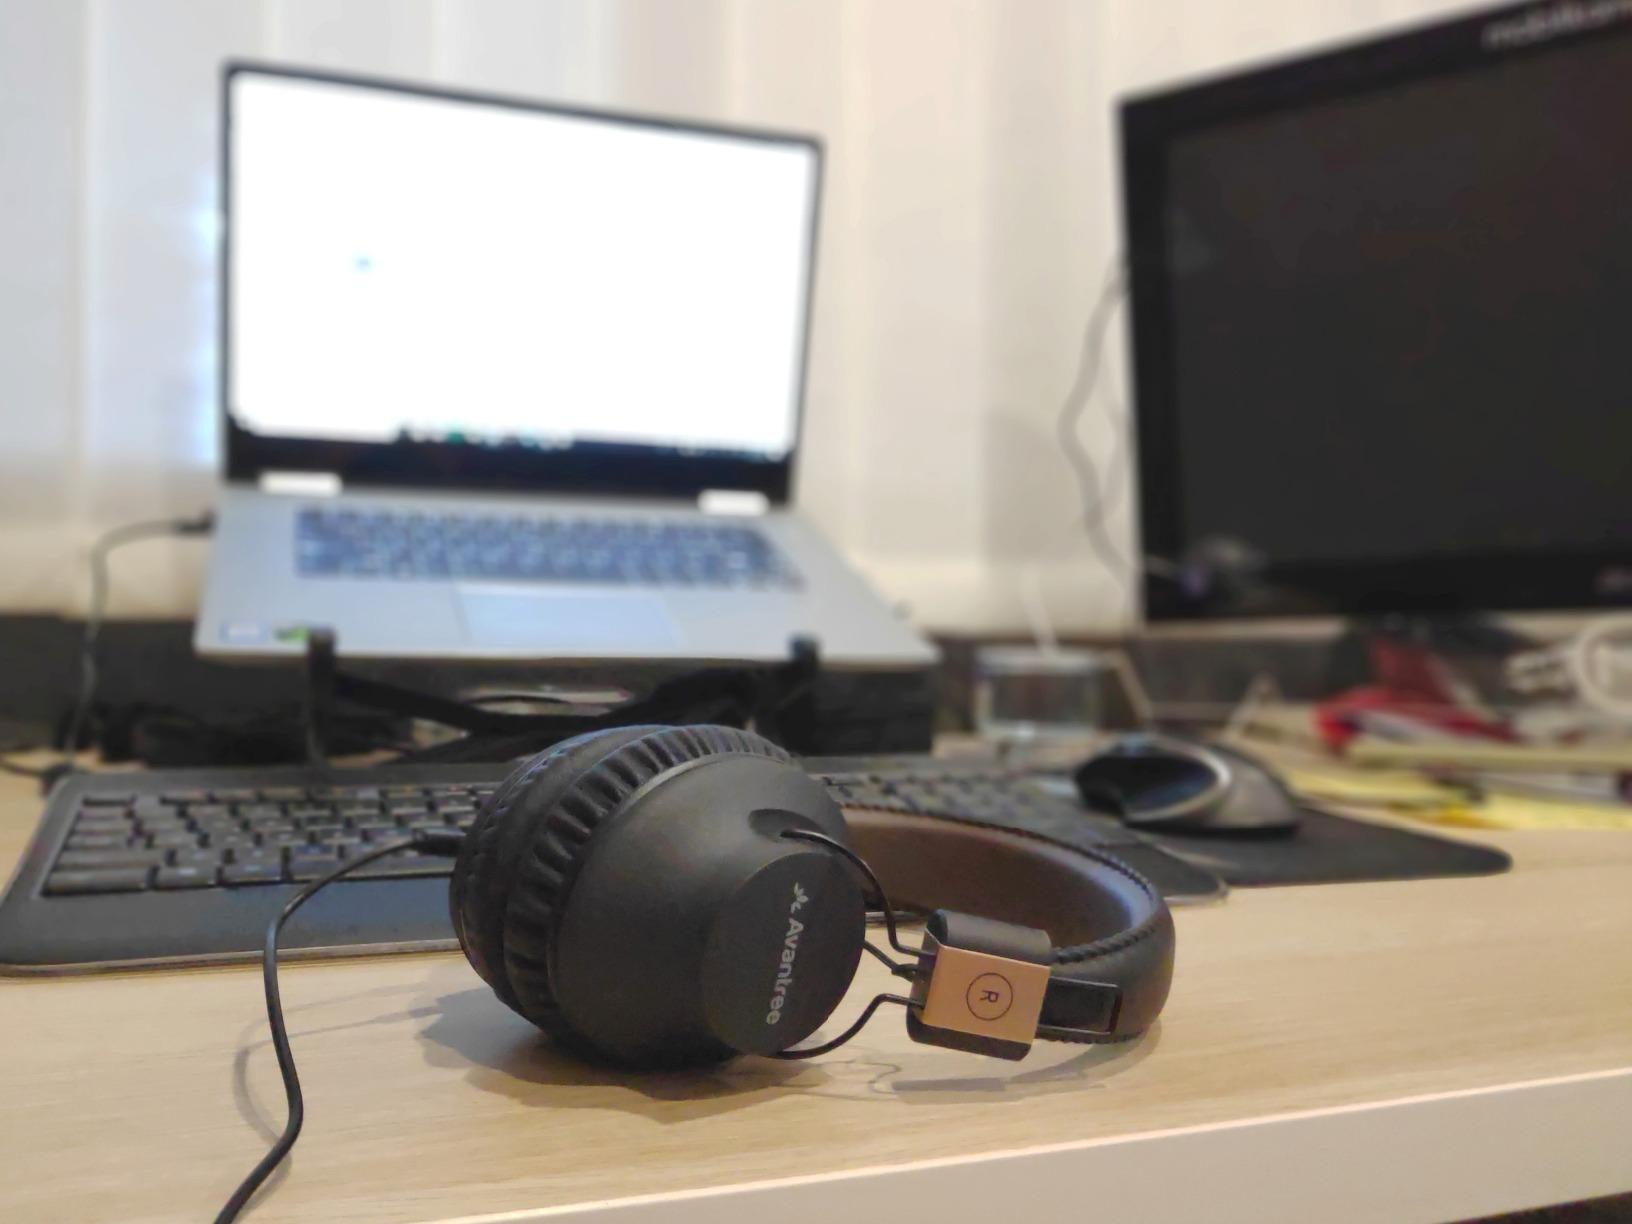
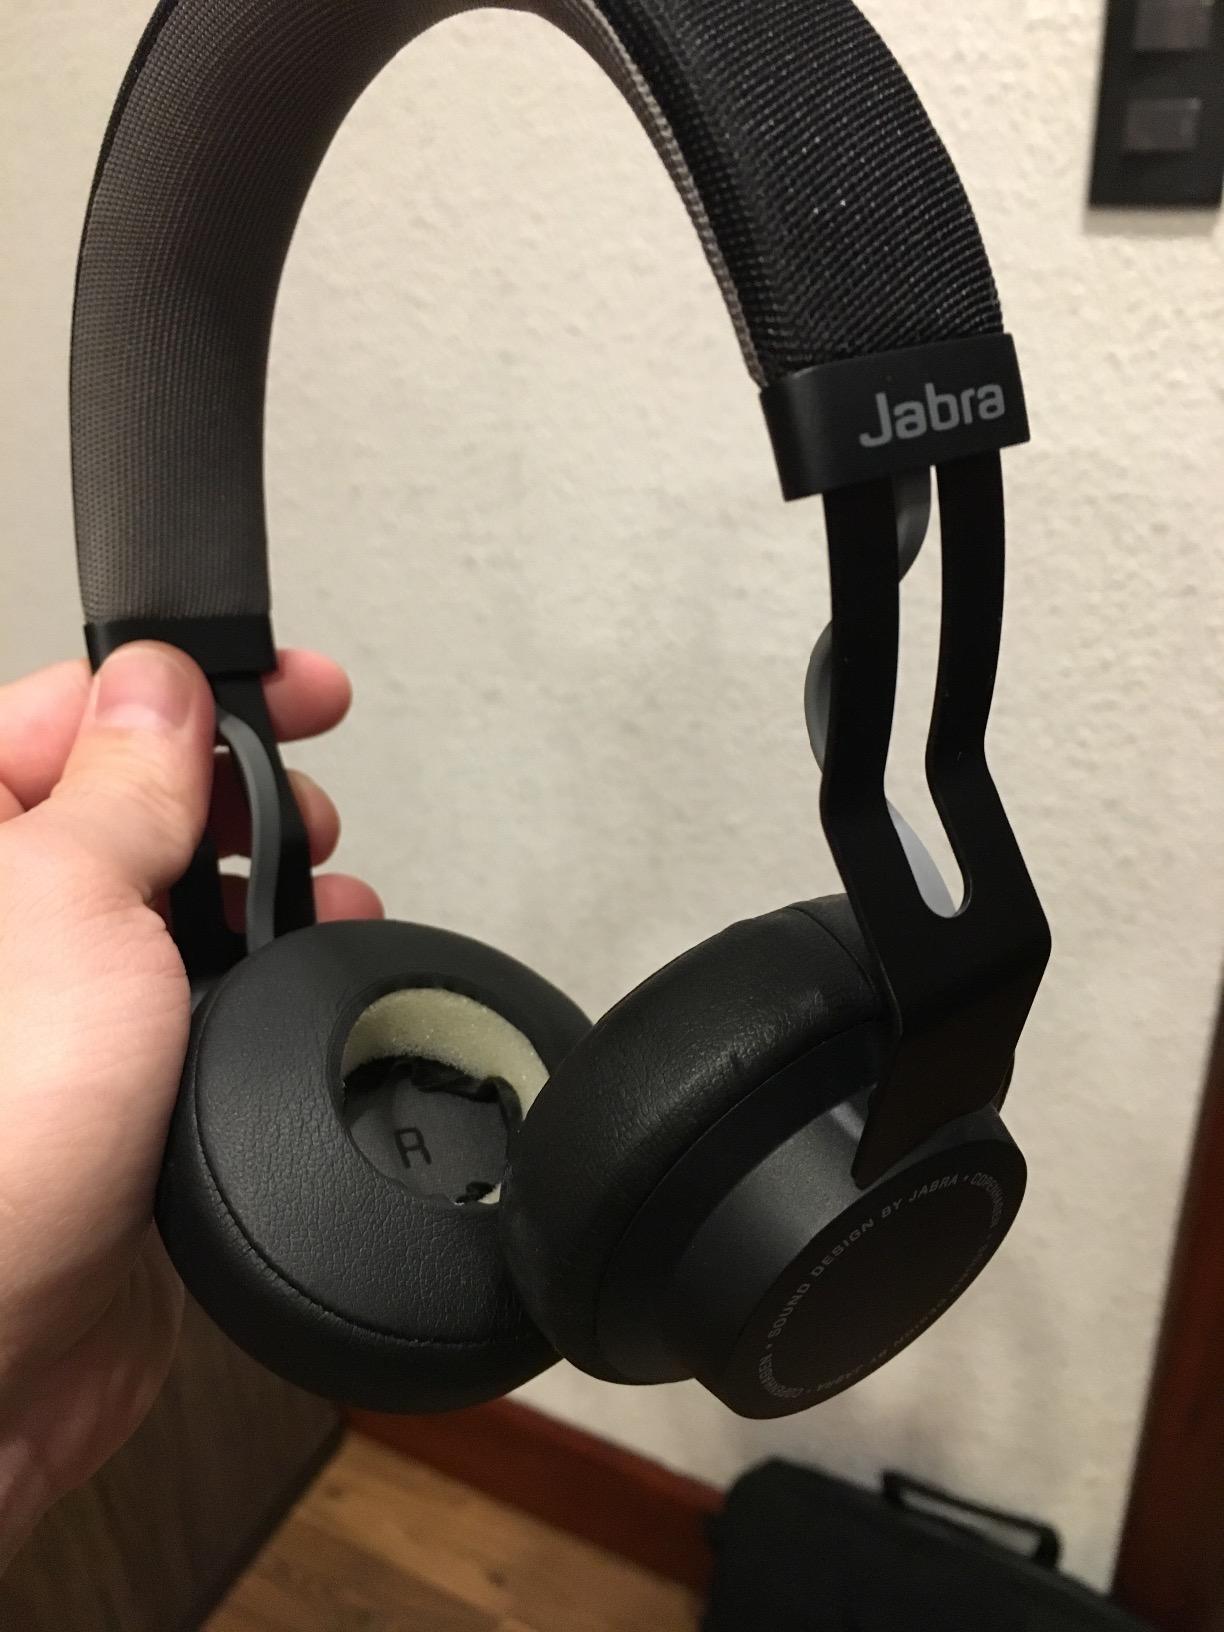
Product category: headphones
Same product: no